Far-right terrorism in Australia

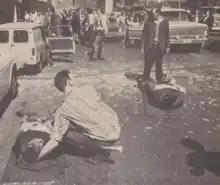
Aftermath of the 1972 George St bombings in Sydney, allegedly carried out by the Ustaše

After World War II, the Australian League of Rights (a group still in existence), led by Eric Butler, became active. Butler believed in the existence of a "Zionist Occupation Government", which controlled governments across the world, including that of Nazi Germany. This group tried to infiltrate mainstream political parties. Post-war immigration to Australia in the 1950s introduced far-right sympathisers from Europe into Australia, in particular sympathisers of the Ustaše, a Croatian fascist and ultranationalist organization responsible for partaking in the Holocaust and Genocide of Serbs in the Independent State of Croatia. From 1963-1973, the Ustaše carried out fifteen attacks and inspired dozens more as part of a terrorism campaign of bombings and assassination attempts across Australia.